Joseph Moosbrugger

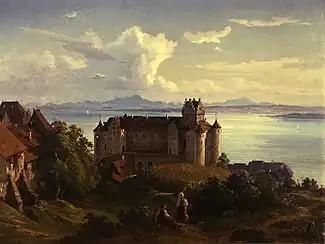
View of Lake Constance from Meersburg

Early in 1869, he fell ill with a lung disease, and was hospitalized until his death later that year.